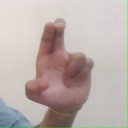
अक्षर: आ